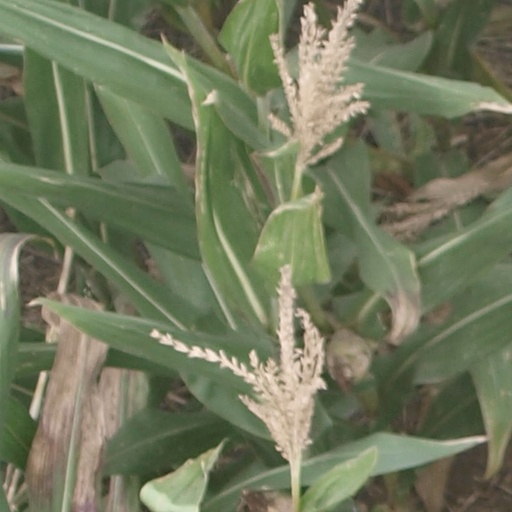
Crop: maize; corn